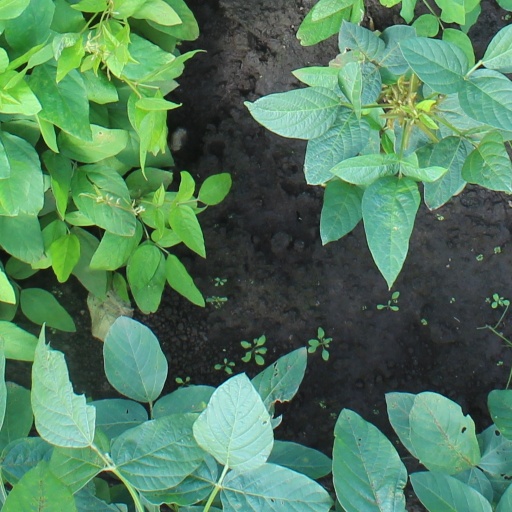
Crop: soybean